Sea level rise

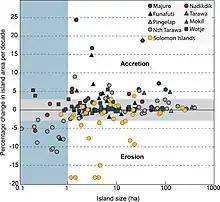
Surface area change of islands in the Central Pacific and Solomon Islands

Cutting greenhouse gas emissions can slow and stabilize the rate of sea level rise after 2050. This would greatly reduce its costs and damages, but cannot stop it outright. So climate change adaptation to sea level rise is inevitable. The simplest approach is to stop development in vulnerable areas and ultimately move people and infrastructure away from them. Such "retreat" from sea level rise often results in the loss of livelihoods. The displacement of newly impoverished people could burden their new homes and accelerate social tensions. Some communities are responding to sea-level rise by building protective infrastructure, moving away from the coast, or introducing new policies to support long-term adaptation. At the same time, certain coastal ecosystems such as wetlands can naturally adjust by migrating to higher ground if the surrounding conditions allow.